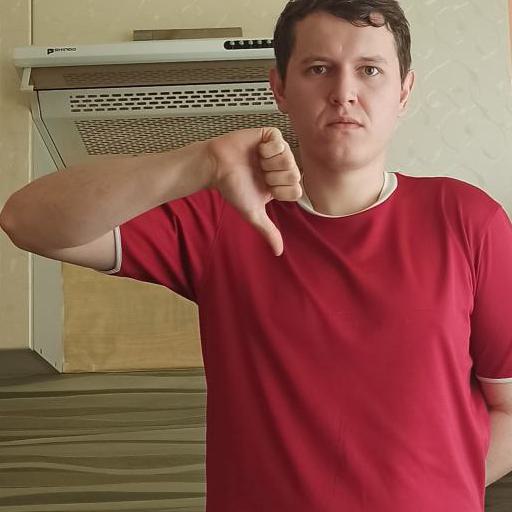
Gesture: dislike